Variational Bayesian methods

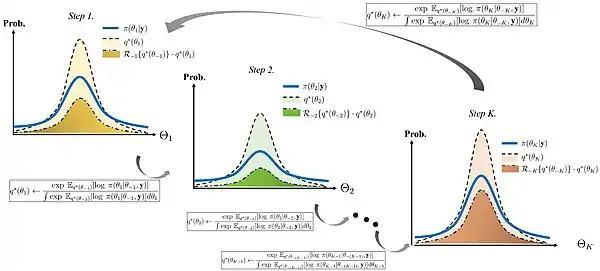
Pictorial illustration of coordinate ascent variational inference algorithm by the duality formula

The following theorem is referred to as a duality formula for variational inference. It explains some important properties of the variational distributions used in variational Bayes methods.